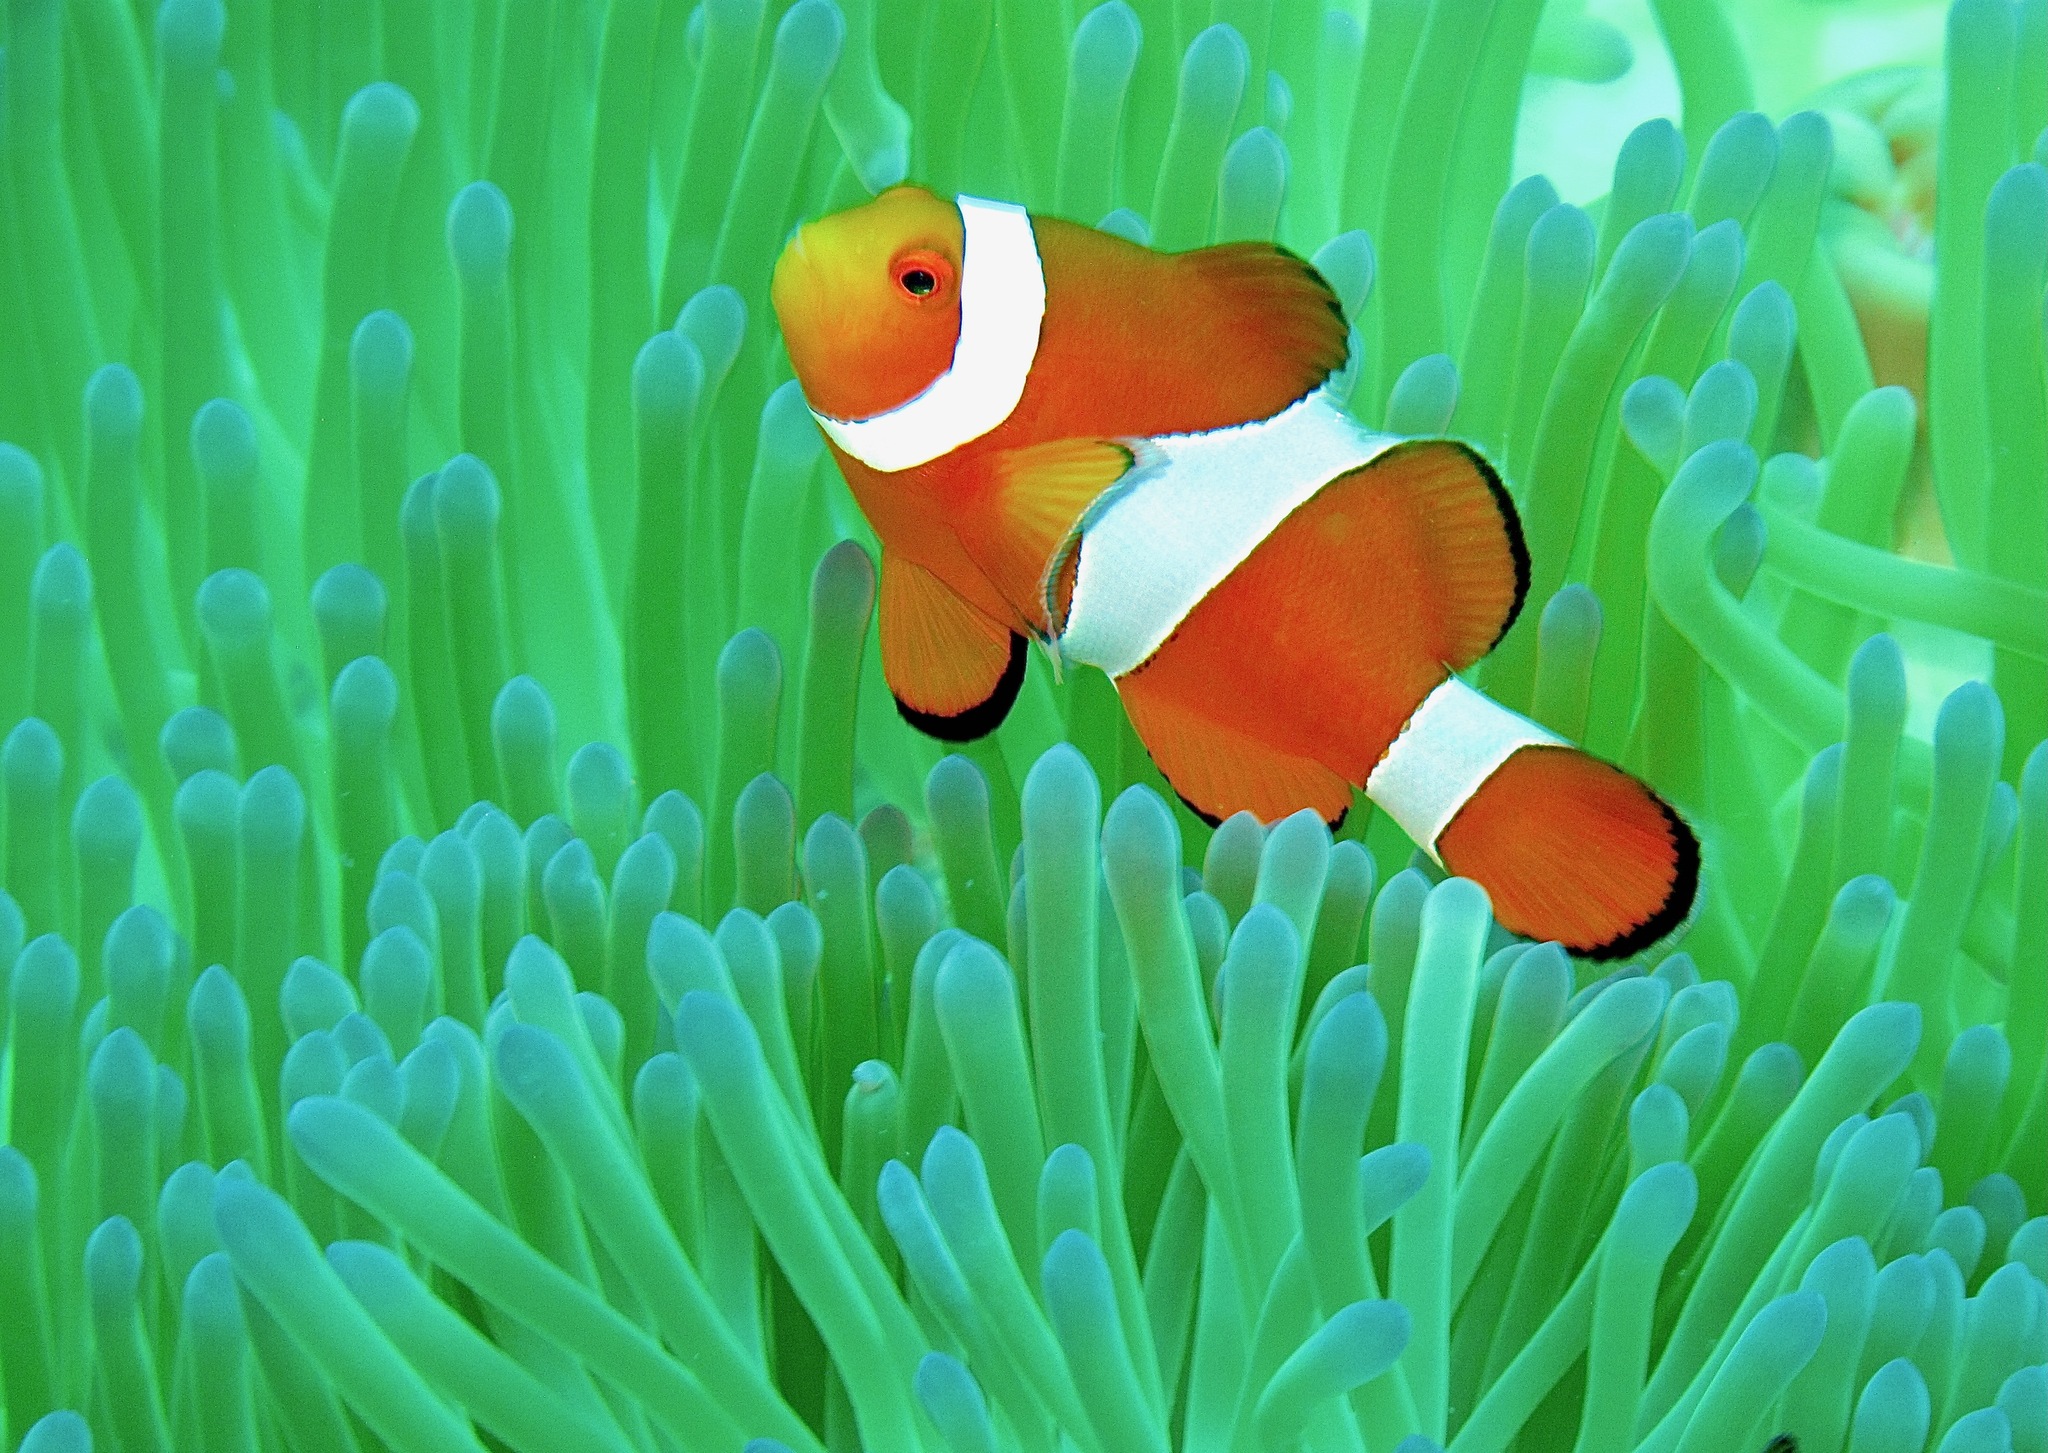
Amphiprion ocellaris (Ocellaris Anemonefish)